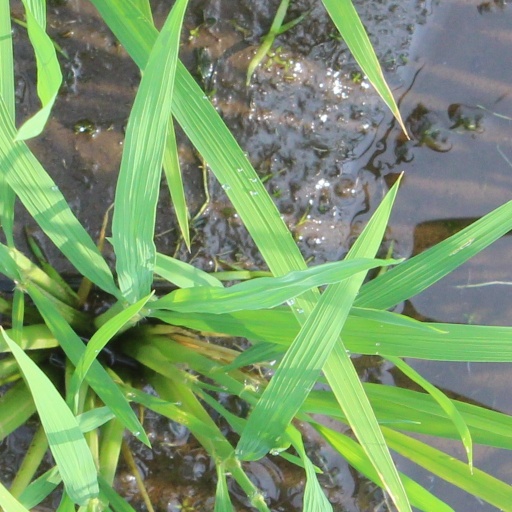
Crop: rice